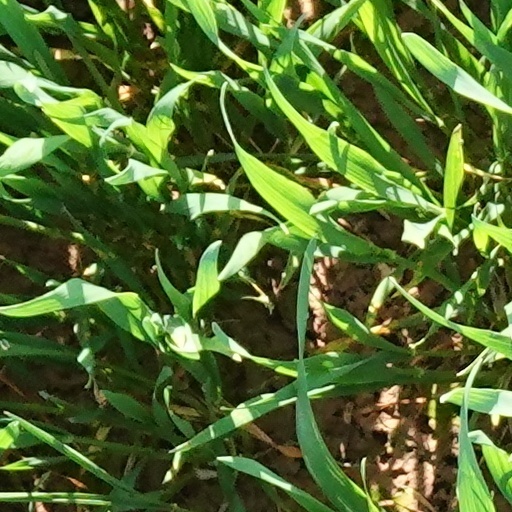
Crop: wheat